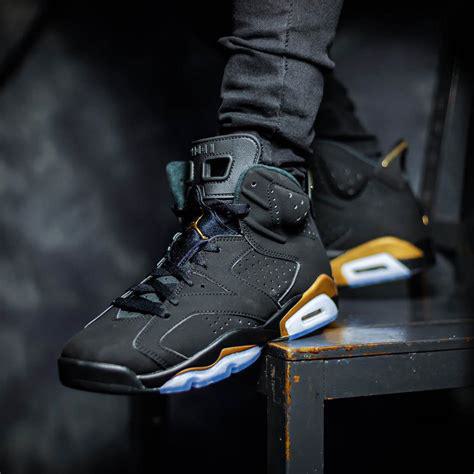
Brand: Jordan
Model: 6 Retro